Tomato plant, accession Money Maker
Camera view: tilt-top (135 deg); turntable rotation: 330 degrees
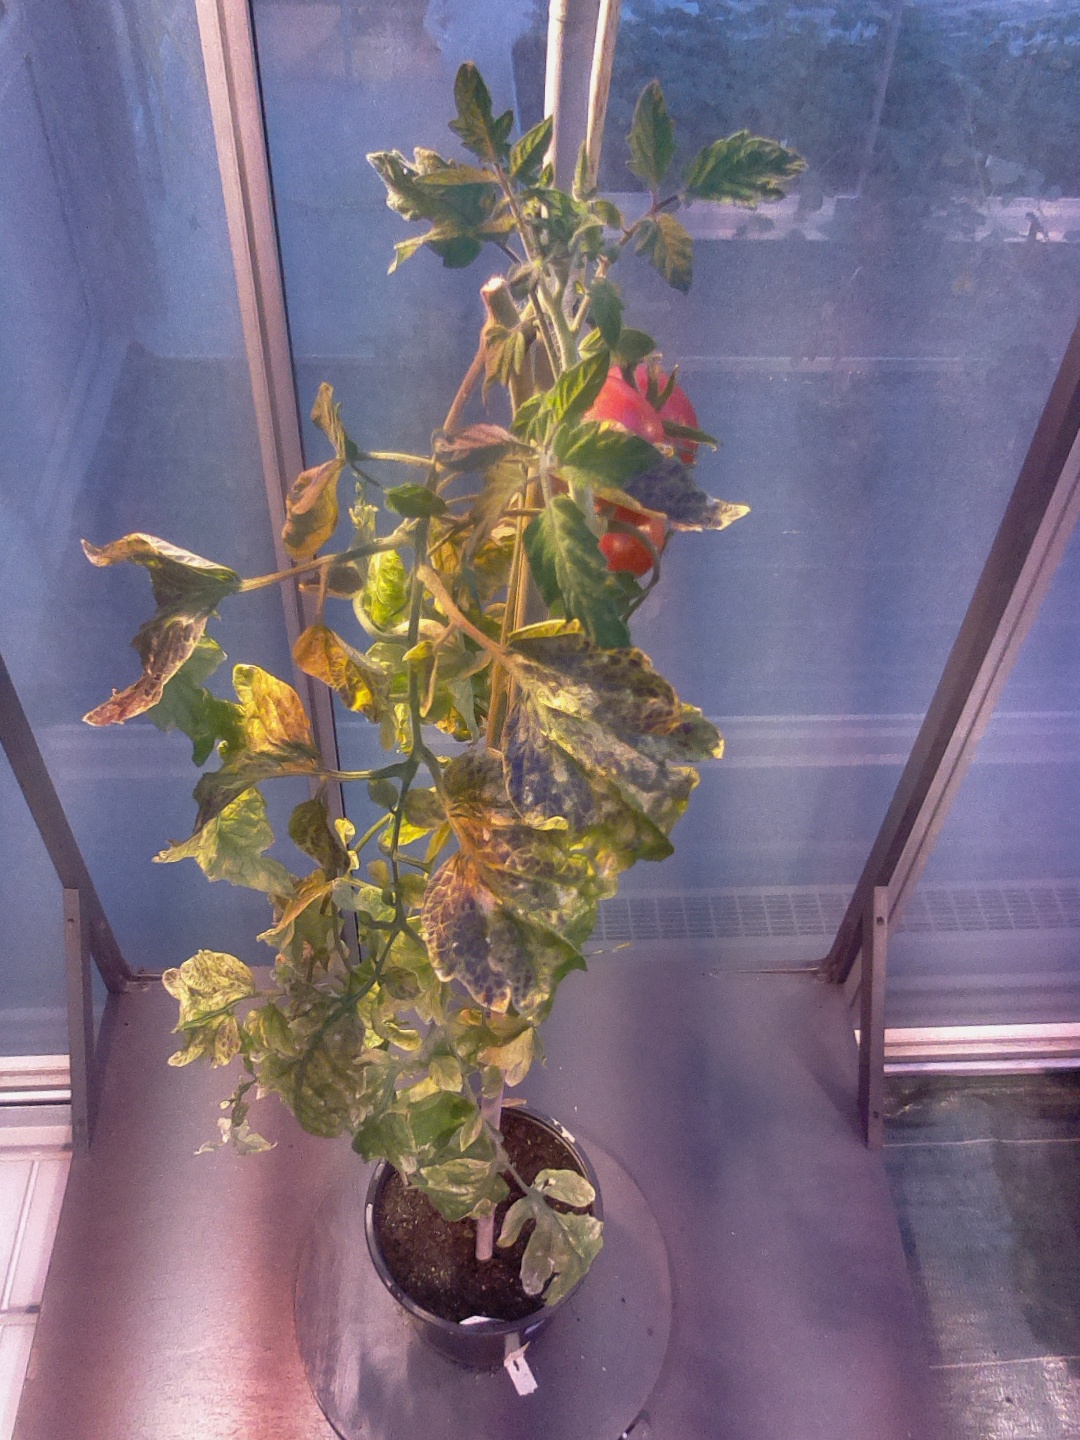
BBCH growth stage 89: 90%-100% of fruits show typical fully ripe color